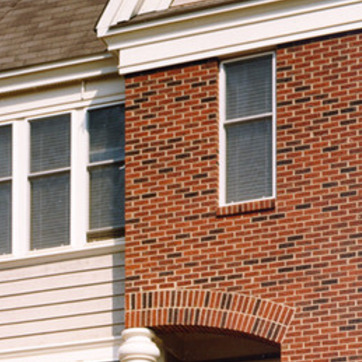
Material: brick